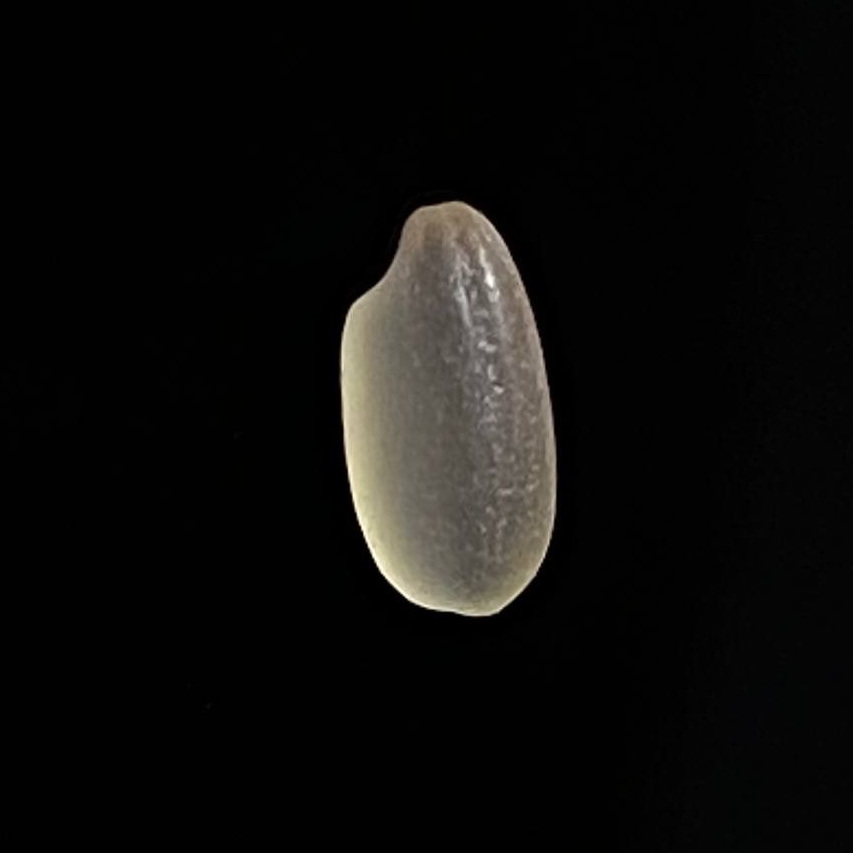
Rice variety: Gutisharna